Ghana Prisons Service

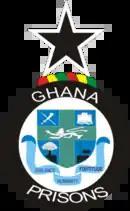
Official logo of the Ghana Prisons Service.

The Ghana Prisons Service is responsible for the safe custody of prisoners in Ghana, as well as their welfare, reformation and rehabilitation. It is under the jurisdiction of the Ministry of the Interior.